University City of Caracas

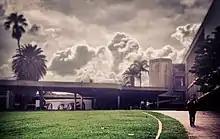
The Plaza Cubierta is an open space with waving concrete-covered walkways. Several artworks are open-air, with gaps designed in the concrete to spotlight them.

The Rectory Plaza was intended to be a car park, and was built in 1952. However, too many people wanted to use it, becoming overpopulated with cars, and so it closed to cars in or after February 1958. The Rectory building of UCV contains offices of university and student management, including the office for the current Rector and the Federation of Students Center (Students' union). Where there was a post office for the university is now a Bank of Venezuela location. The Rectory Plaza contains large murals, and the UCV Clock Tower.